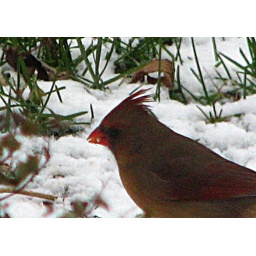
mama picking around on the ground by the bird feeder.